Transylvanian Saxons

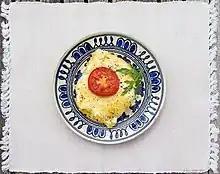
Palukes (similar to the Romanian mămăligă or Italian polenta)

Although the Hungarian control over Transylvania was defeated by Austrian and Imperial Russian forces in 1849, the Austro-Hungarian Compromise of 1867 between Austria and Hungary in 1867 did not represent a positive transformation for the political rights of the Transylvanian Saxons. After the end of World War I, on 8 January 1919, the representatives of the Transylvanian Saxons decided to support the unification of Transylvania with the Kingdom of Romania, as did other German groups in the newly enlarged state (e.g. Bessarabia Germans or Bukovina Germans).